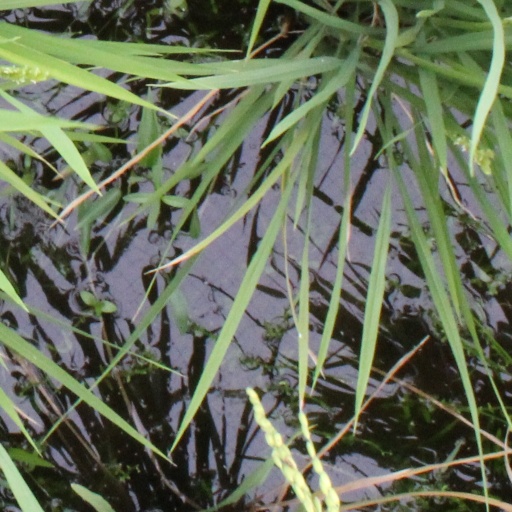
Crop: rice